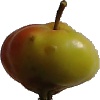
Label: Apple Red Yellow 2